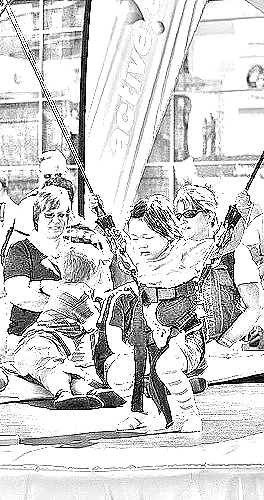
Portrait style: Sketch Portrait